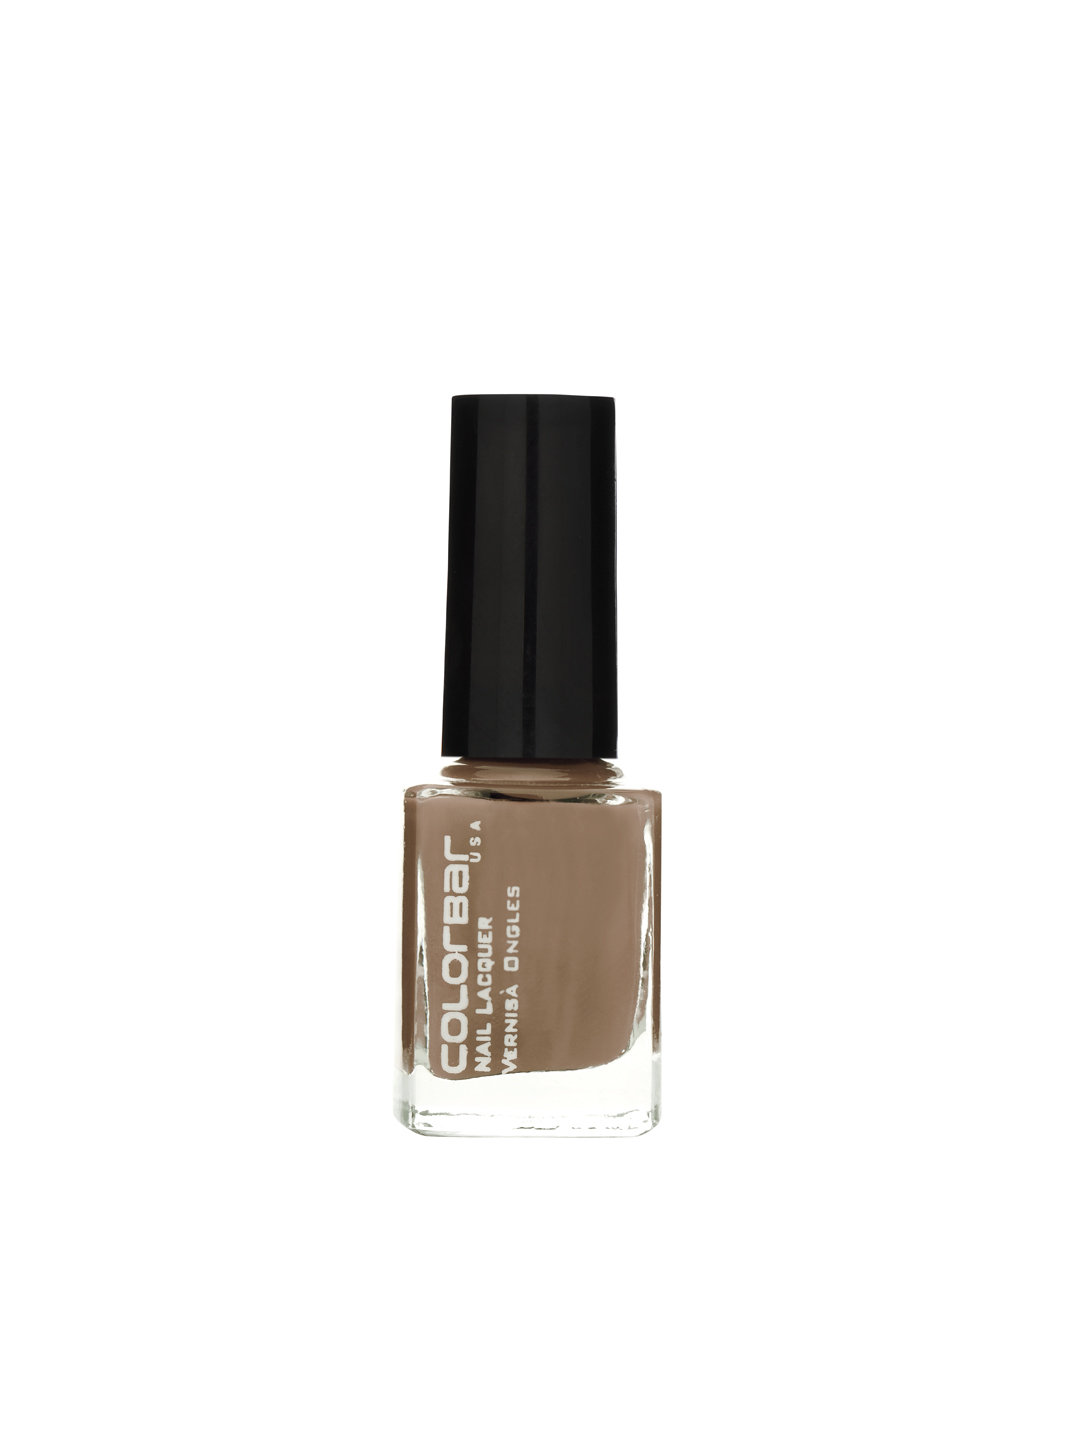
Colorbar Brownie Nail Lacquer 13
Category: Personal Care / Nails / Nail Polish
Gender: Women
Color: Brown
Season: Spring 2017
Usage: Casual